Spanish colonization of the Americas

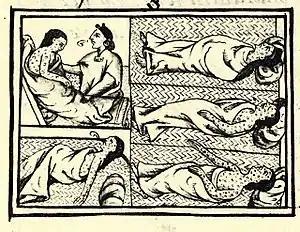
Depiction of smallpox in Book XII of the 16th-century "Florentine Codex" (compiled 1540–1585) in conquest-era central Mexico suffering from smallpox

The Audiencias were initially constituted by the crown as a key administrative institution with royal authority and loyalty to the crown as opposed to conquerors and first settlers. Although constituted as the highest judicial authority in their territorial jurisdiction, they also had executive and legislative authority, and served as the executive on an interim basis. Judges ("oidores") held "formidable power. Their role in judicial affairs and in overseeing the implementation of royal legislation made their decisions important for the communities they served." Since their appointments were for life or the pleasure of the monarch, they had a continuity of power and authority that viceroys and captains-general lacked because of their shorter-term appointments. They were the "center of the administrative system [and] gave the government of the Indies a strong basis of permanence and continuity."